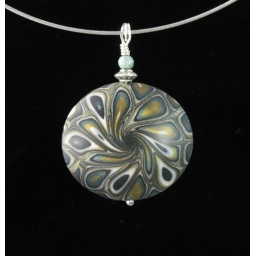
Green, gold, black and white polymer clay swirl bead evokes an image of a sea turtle caught in an eddy!